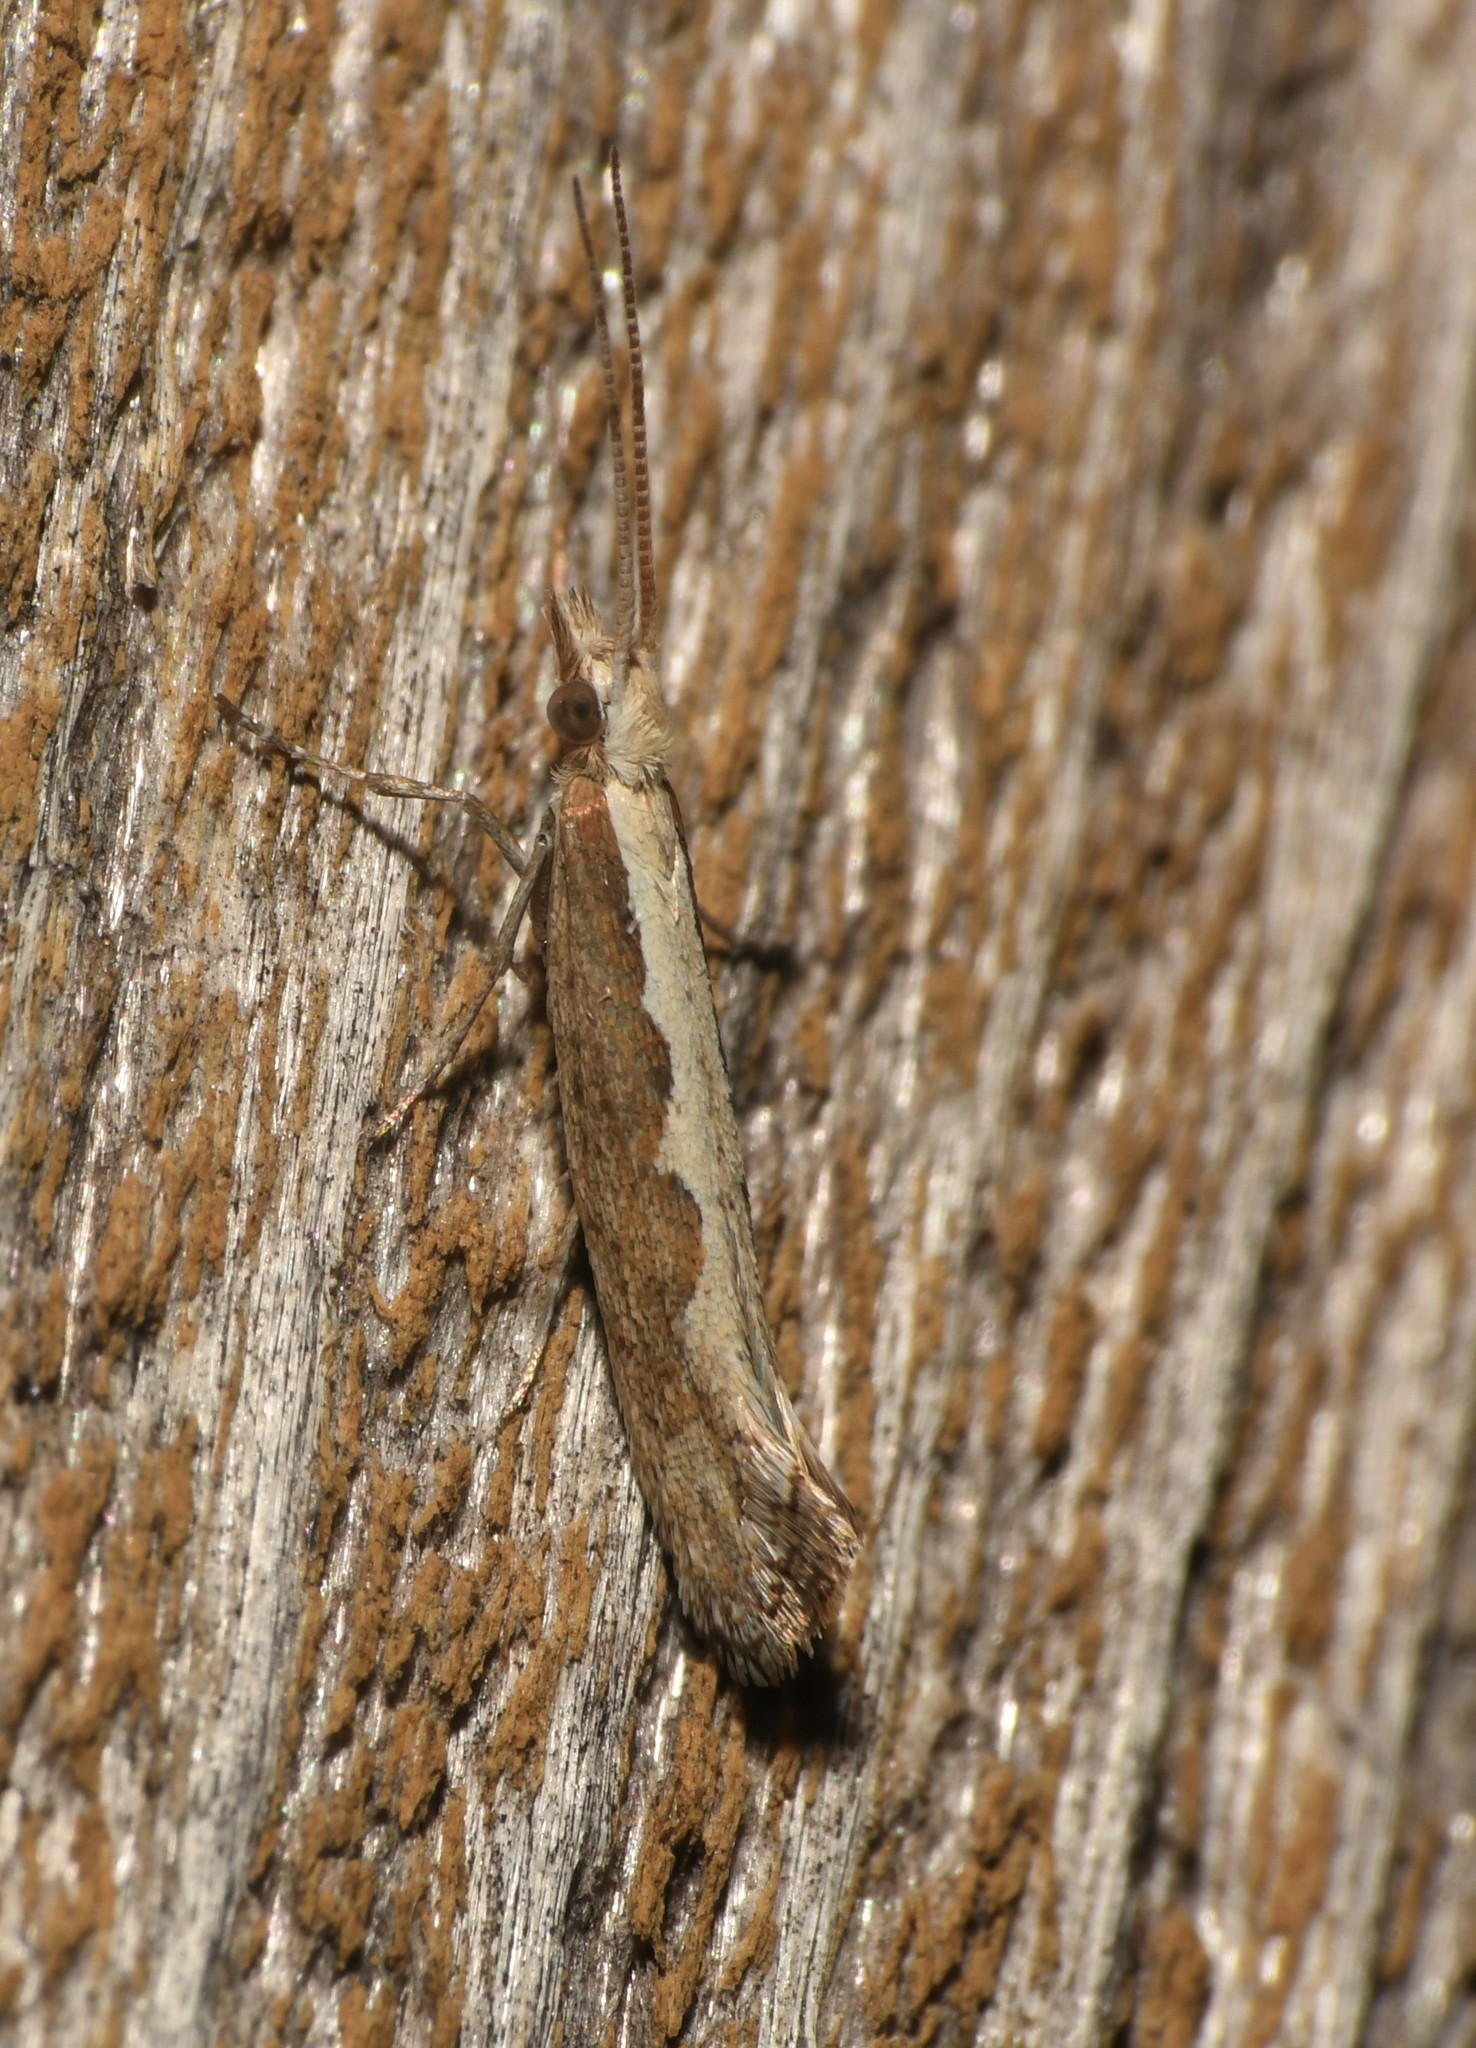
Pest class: diamondback_moth